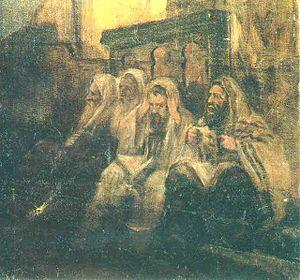
Les célébrations et commémorations juives occupent environ 150 jours dans l’année juive.
Maurycy Gottlieb, né en février 1856 à Drohobytch et mort le 17 juillet 1879, est un peintre juif du mouvement réaliste, de langue polonaise, vivant en Ukraine actuelle et en Europe centrale.
ʿAnenou ou Aneinou, également appelée birkat ou tefillat taanit est une prière pénitentielle de la liturgie juive, intercalée dans la prière des dix-huit bénédictions lors des jours de jeûne privés et publics.